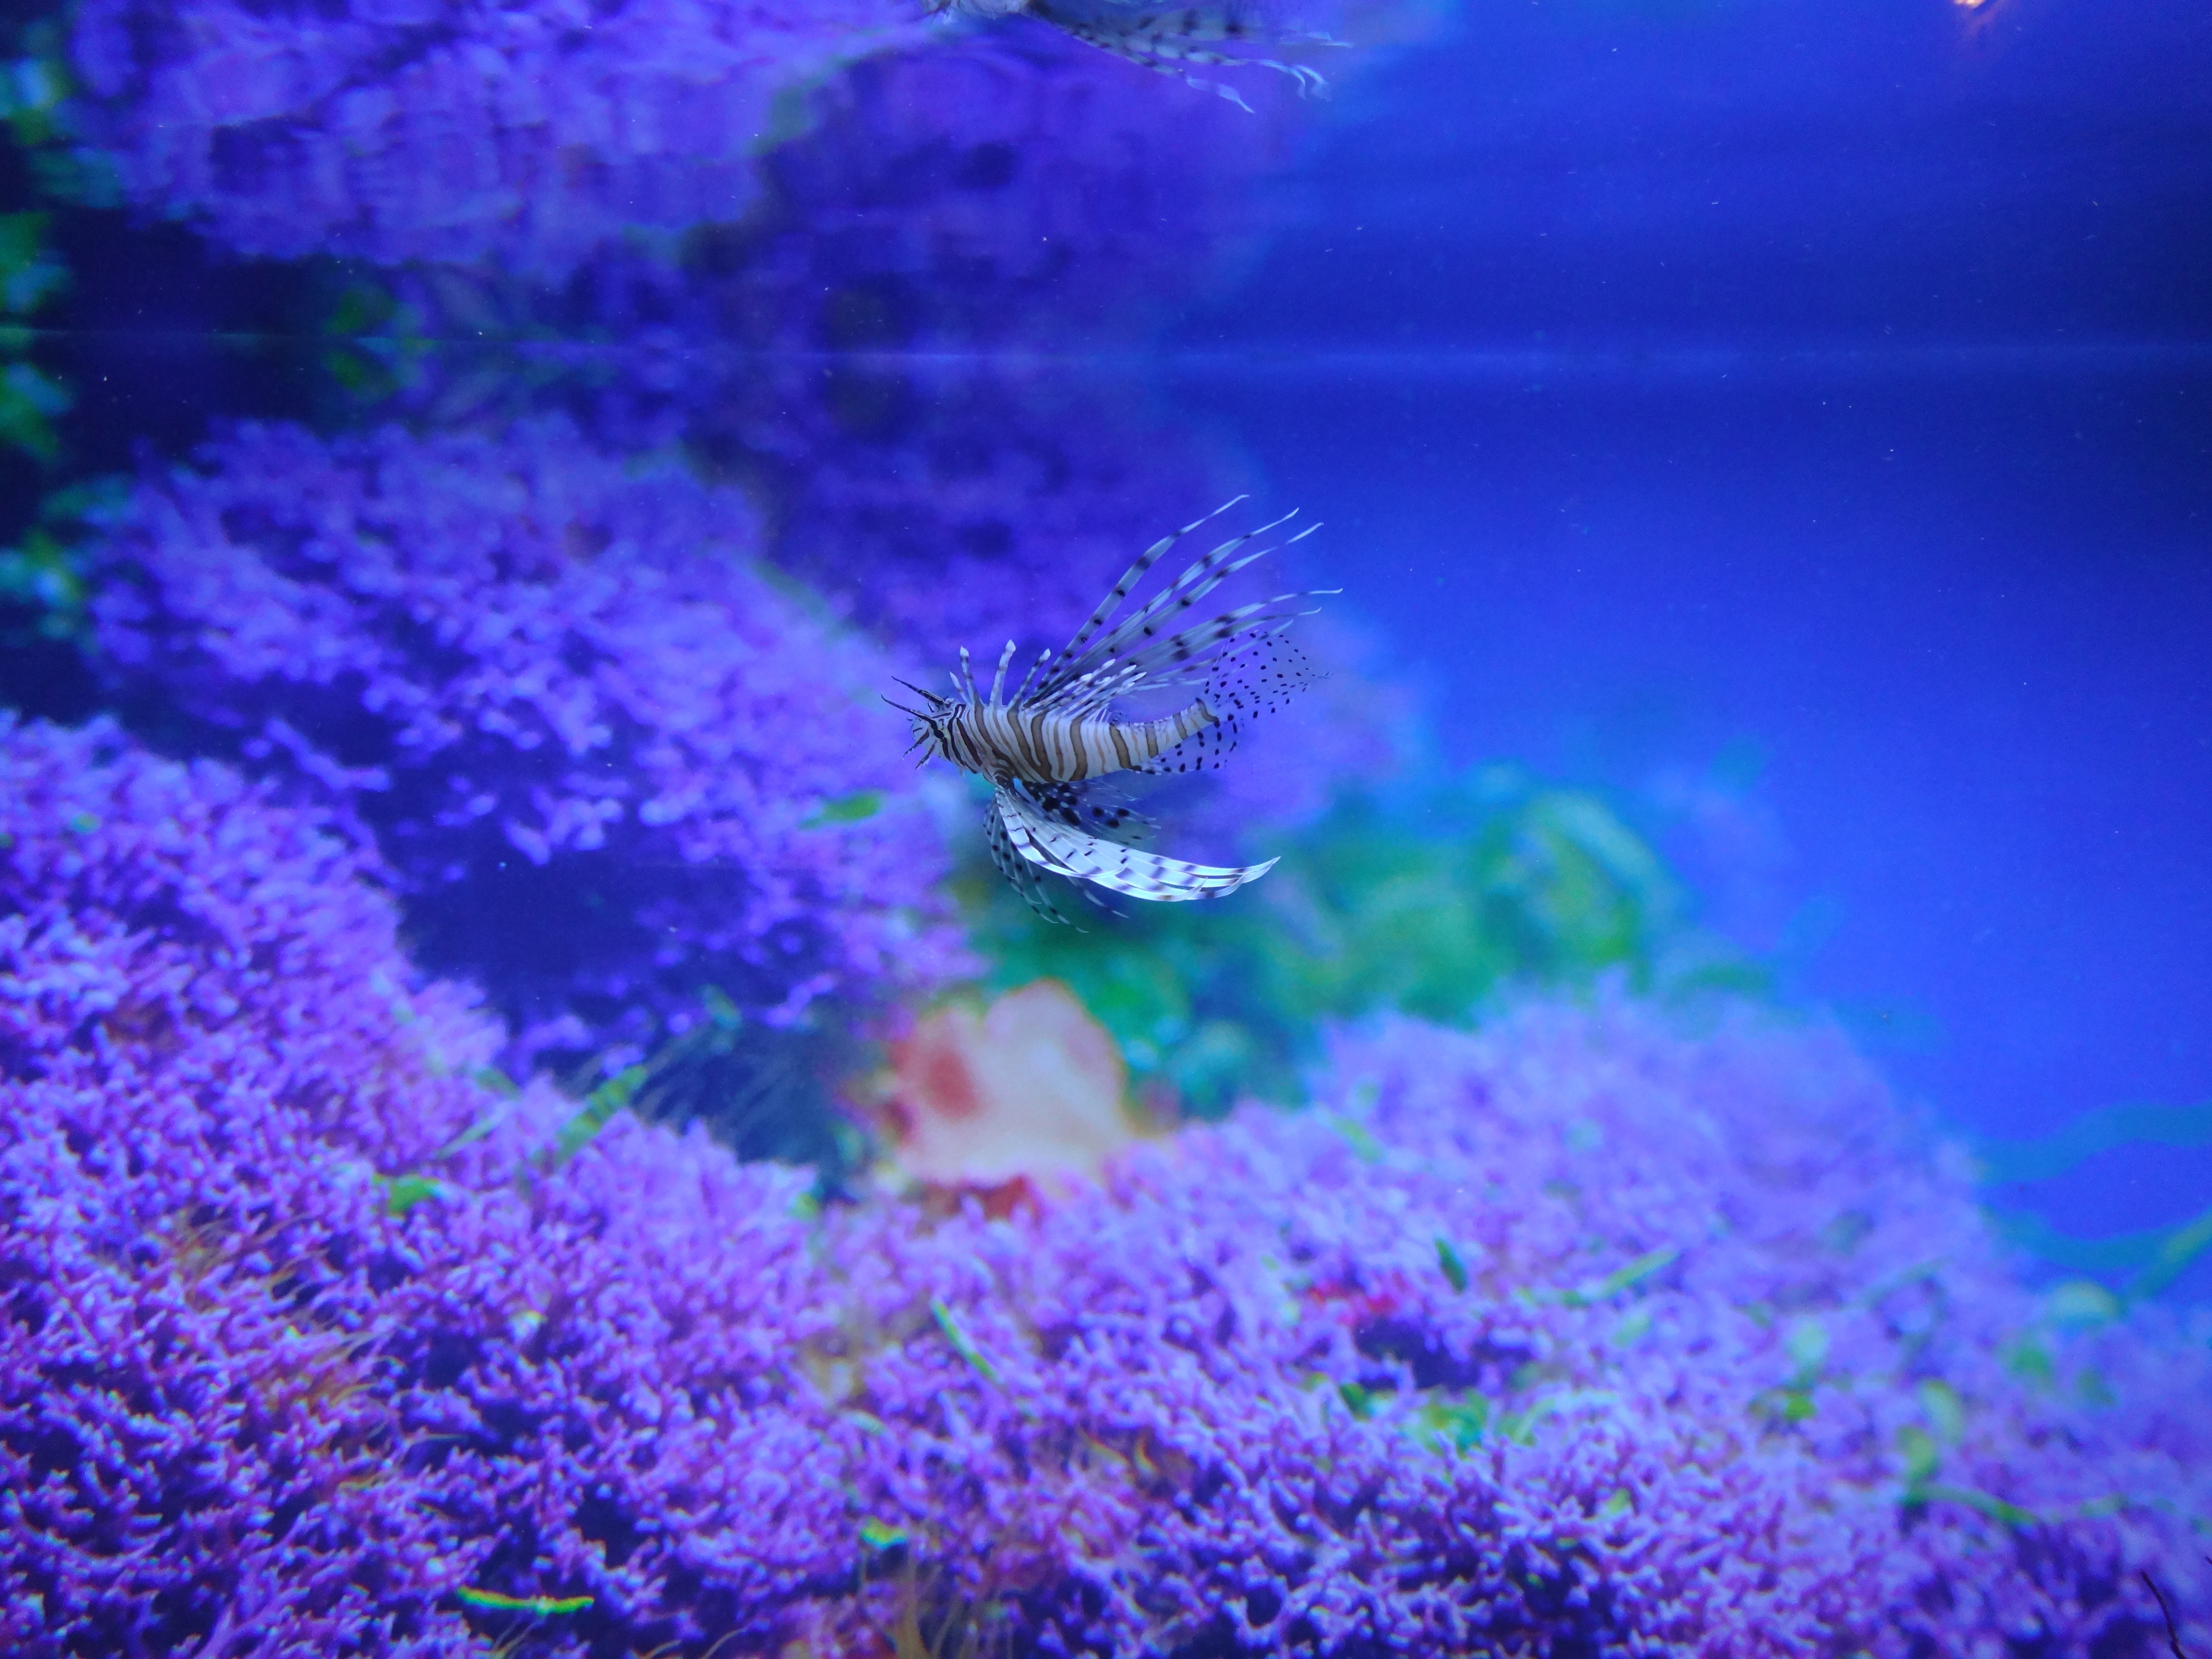
flower, underwater, biology, blue, fish, coral, coral reef, invertebrate, reef, aquarium, cnidaria, macro photography, red lionfish, marine biology, coral reef fish, marine invertebrates